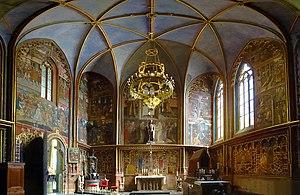
L'article religion en Tchéquie prétend seulement présenter les pratiques religieuses, passées et présentes, actualisées des approximativement 11 000 000 de Tchèques de la récente République de Tchéquie, ou Tchéquie.
La chapelle Saint-Venceslas est une chapelle de la cathédrale Saint-Guy de Prague, à Prague, en République tchèque. Édifiée au milieu du XIVᵉ siècle par Peter Parler, elle est l'une des plus anciennes de cette cathédrale catholique, ainsi que la plus décorée, la partie inférieure de ses murs étant recouverte de jaspe et d'améthyste. Le saint qui lui a donné son nom, Venceslas, y est enterré. Une porte de la chapelle donne par ailleurs sur la pièce où est conservée la couronne de saint Venceslas et le reste des joyaux de la couronne de Bohême.